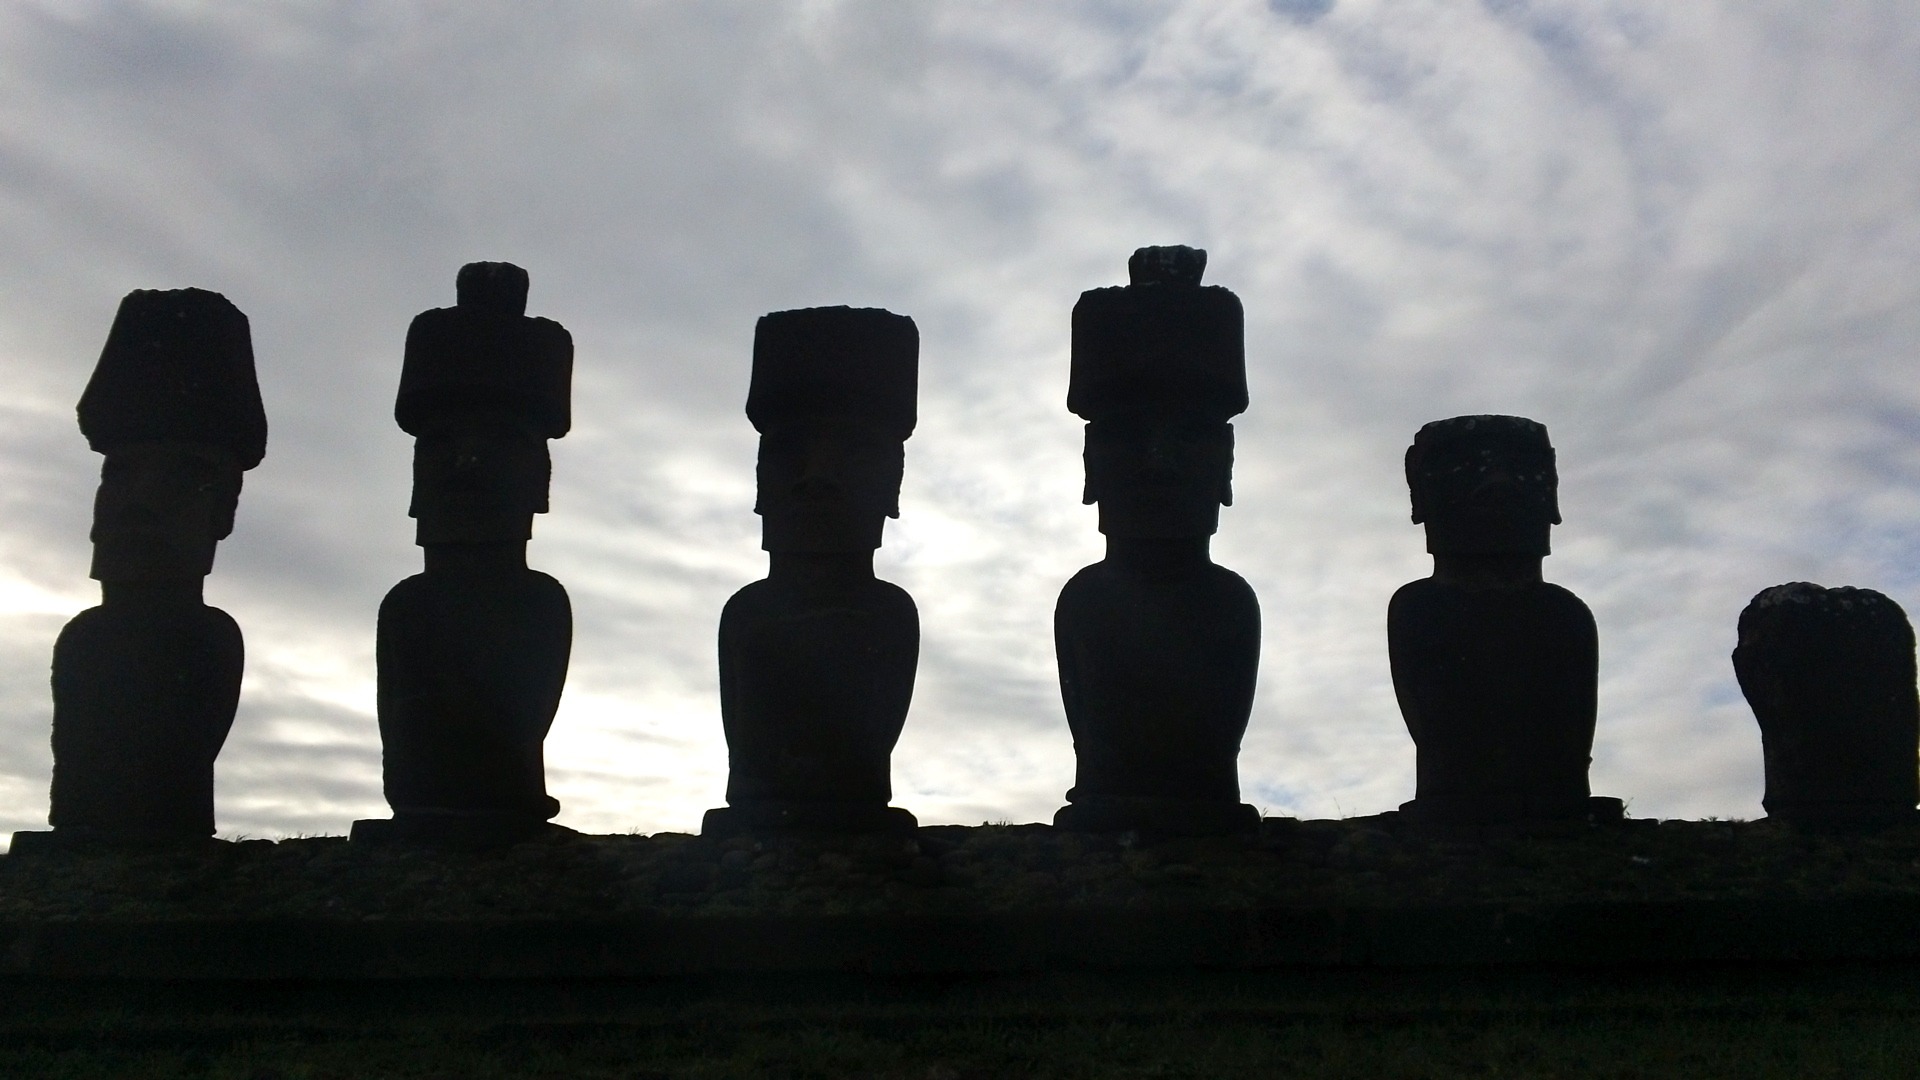
rock, silhouette, light, structure, white, old, stone, monument, statue, shadow, island, ancient, landmark, blue, historic, black, sculpture, art, ruins, culture, history, historical, shape, easter island, moai